Yee Sar Ta Won Kwal

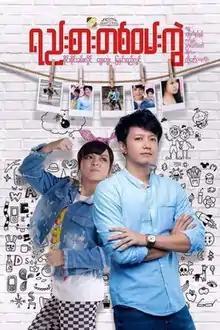
Film Poster

Yee Sar Ta Won Kwal is a 2018 Burmese romantic-comedy film, directed by Ko Zaw (Ar Yone Oo) starring Sai Sai Kham Leng, Phway Phway and Mya Hnin Yee Lwin. The film, produced by Frenzo Production and Heart & Soul Film Production premiered in Myanmar on December 21, 2018.